Bleach (manga)

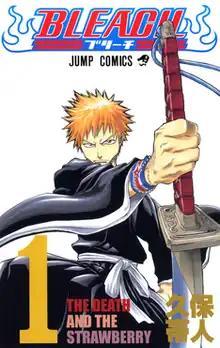
First volume cover, featuring Ichigo Kurosaki

Bleach (stylized in all caps) is a Japanese manga series written and illustrated by Tite Kubo. It follows the adventures of a teenaged Ichigo Kurosaki, who obtains the powers of a Soul Reaper—a "death personification" similar to a Grim Reaper—from another Soul Reaper, Rukia Kuchiki. His new-found powers allow him to take on the duties of defending humans from evil spirits called Hollows and guiding departed souls to the afterlife, and set him on journeys to various ghostly realms of existence.